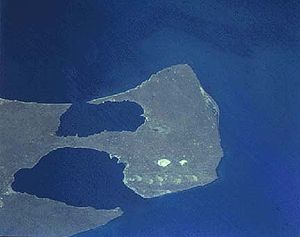
Península Valdés
Valdeshalvøen, foto taget under rumfartsprogrammet STS-68
Valdeshalvøen er en halvø ved Atlanterhavskysten i provinsen Chubut i Argentina. Halvøen har et areal på ca. 3.625 km².